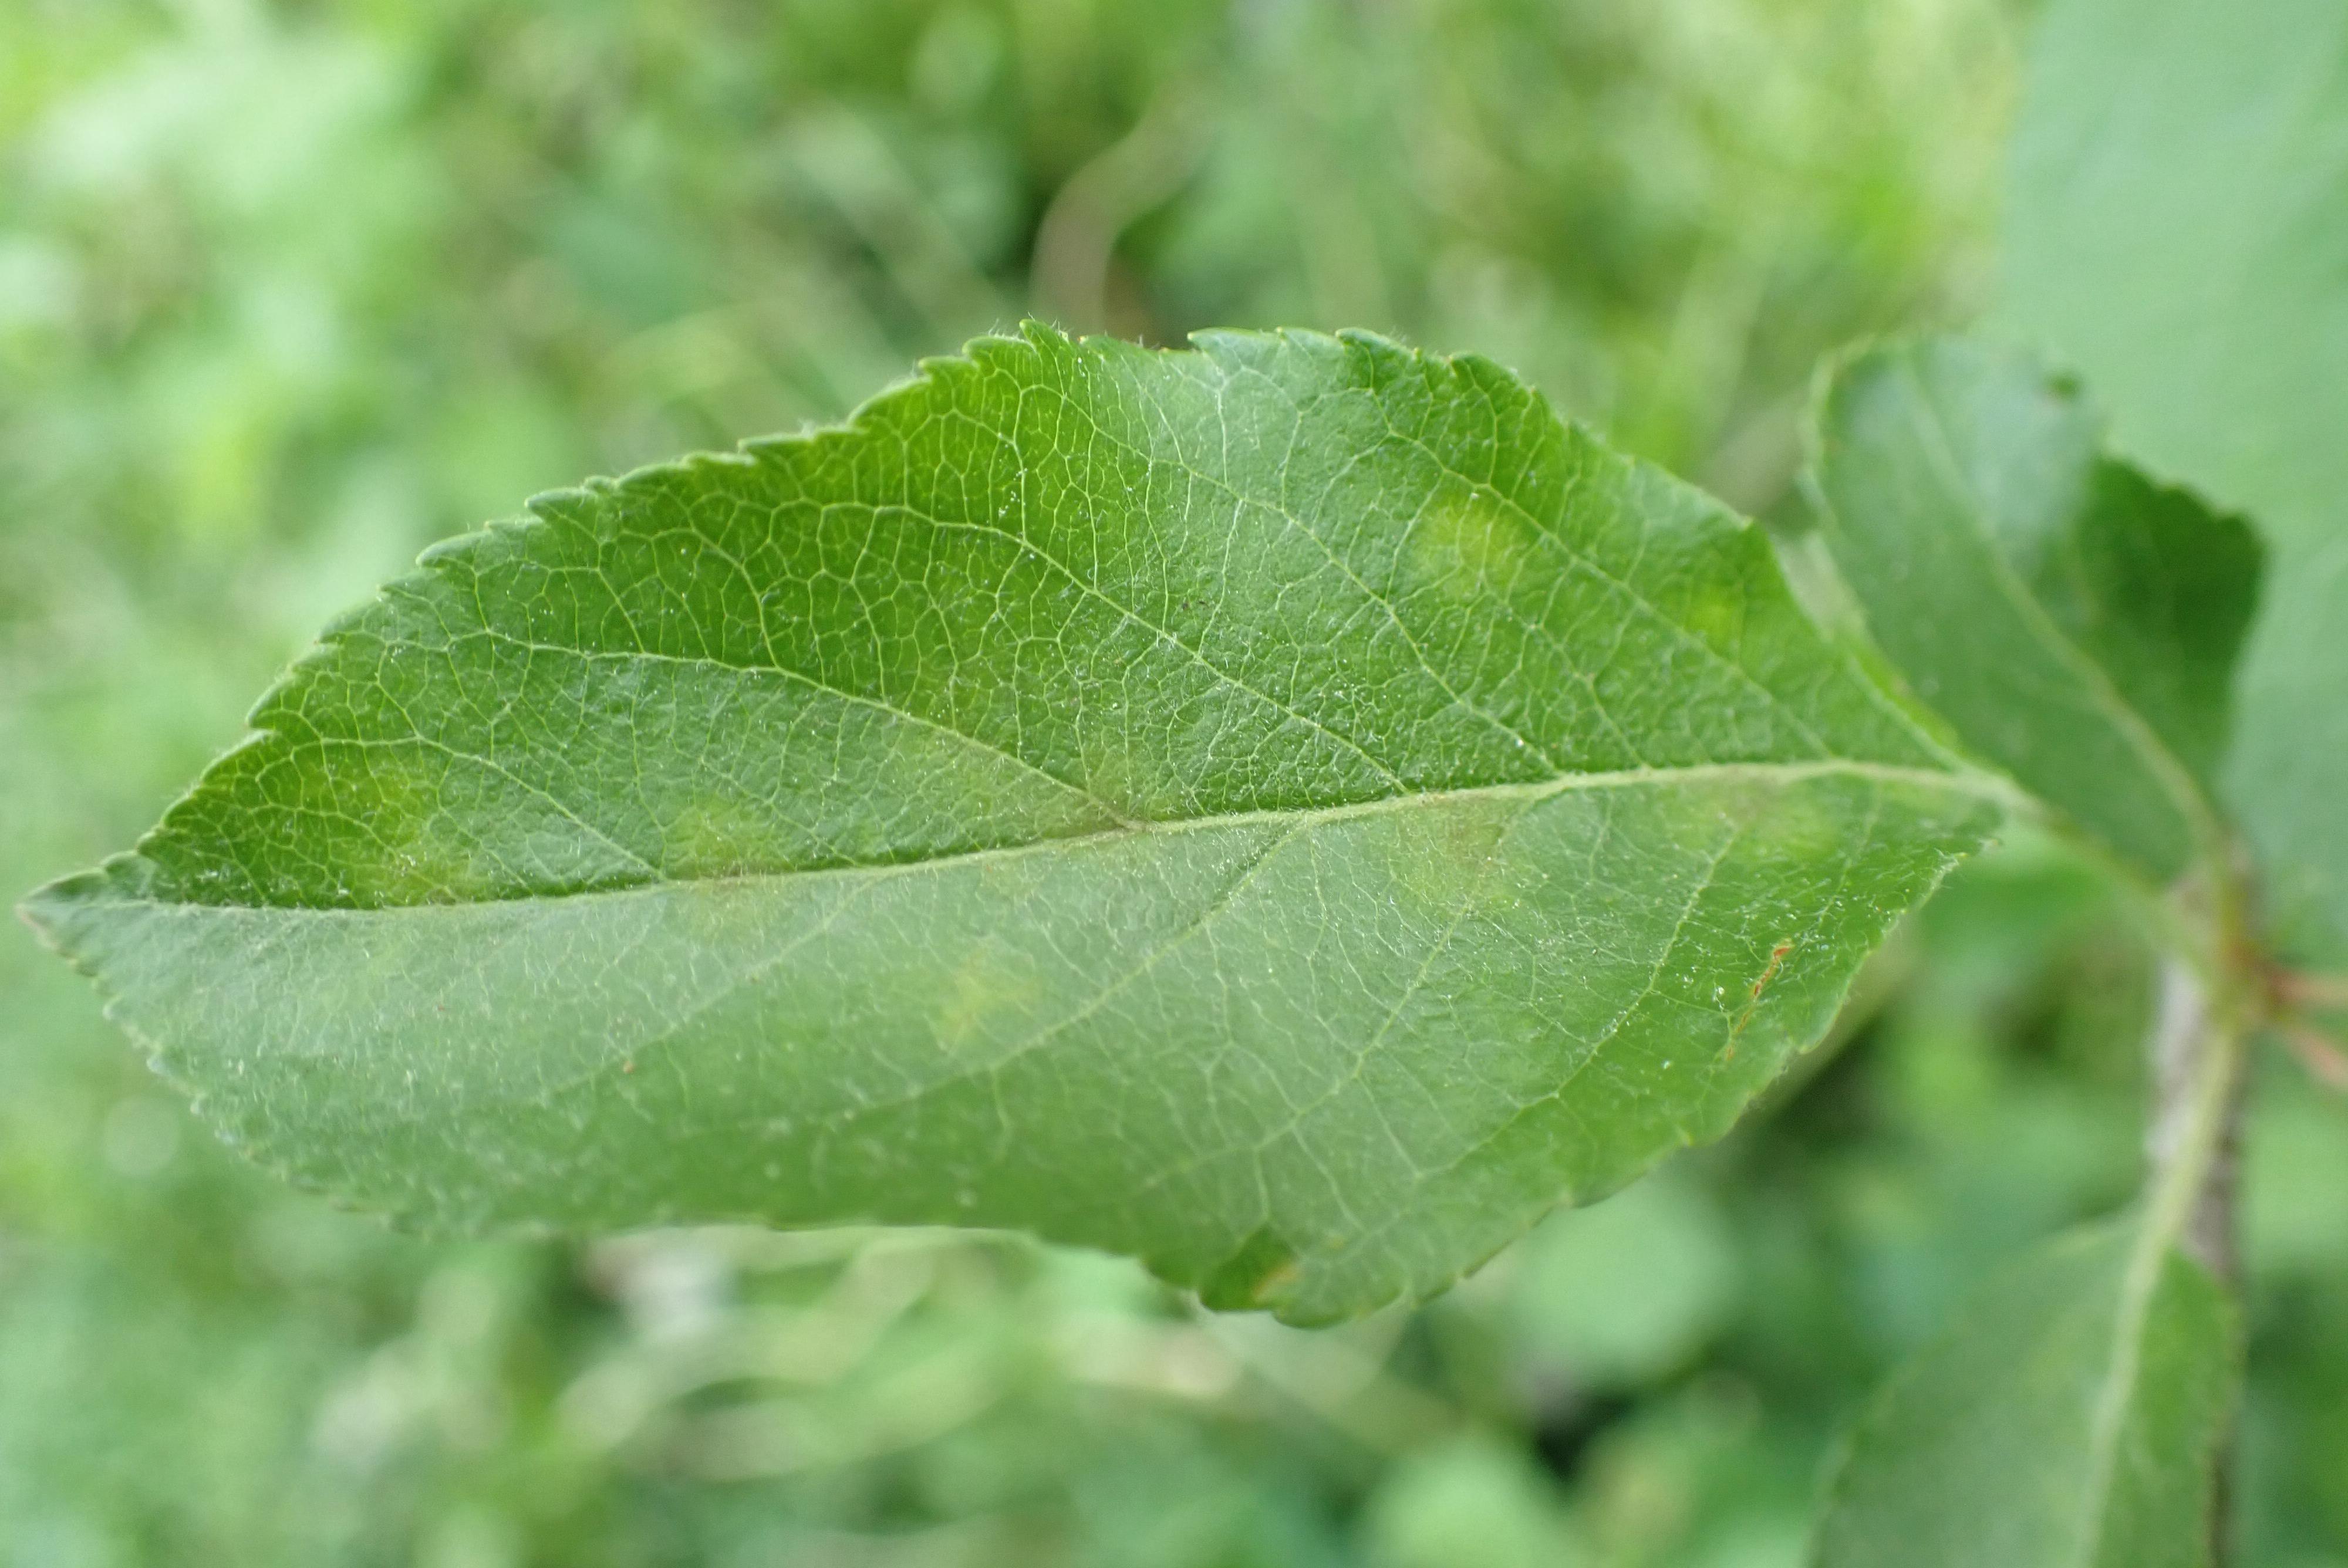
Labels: scab